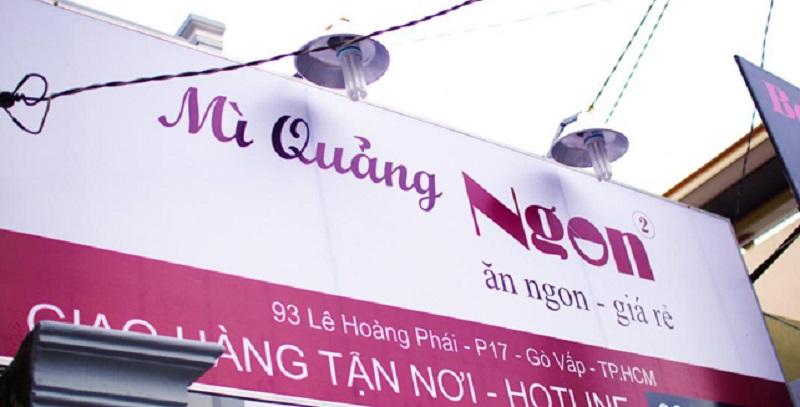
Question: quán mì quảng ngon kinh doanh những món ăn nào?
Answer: mì quảng